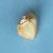
Maize quality: Bad